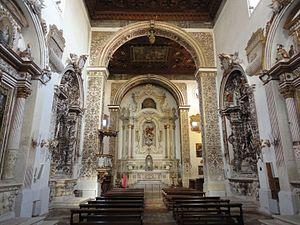
Achard II de Lecce est un baron italo-normand de la première moitié du XIIᵉ siècle, comte de Lecce et d'Ostuni.